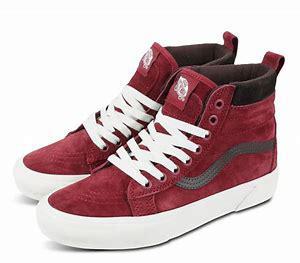
Brand: Vans
Model: UA SK8 Hi